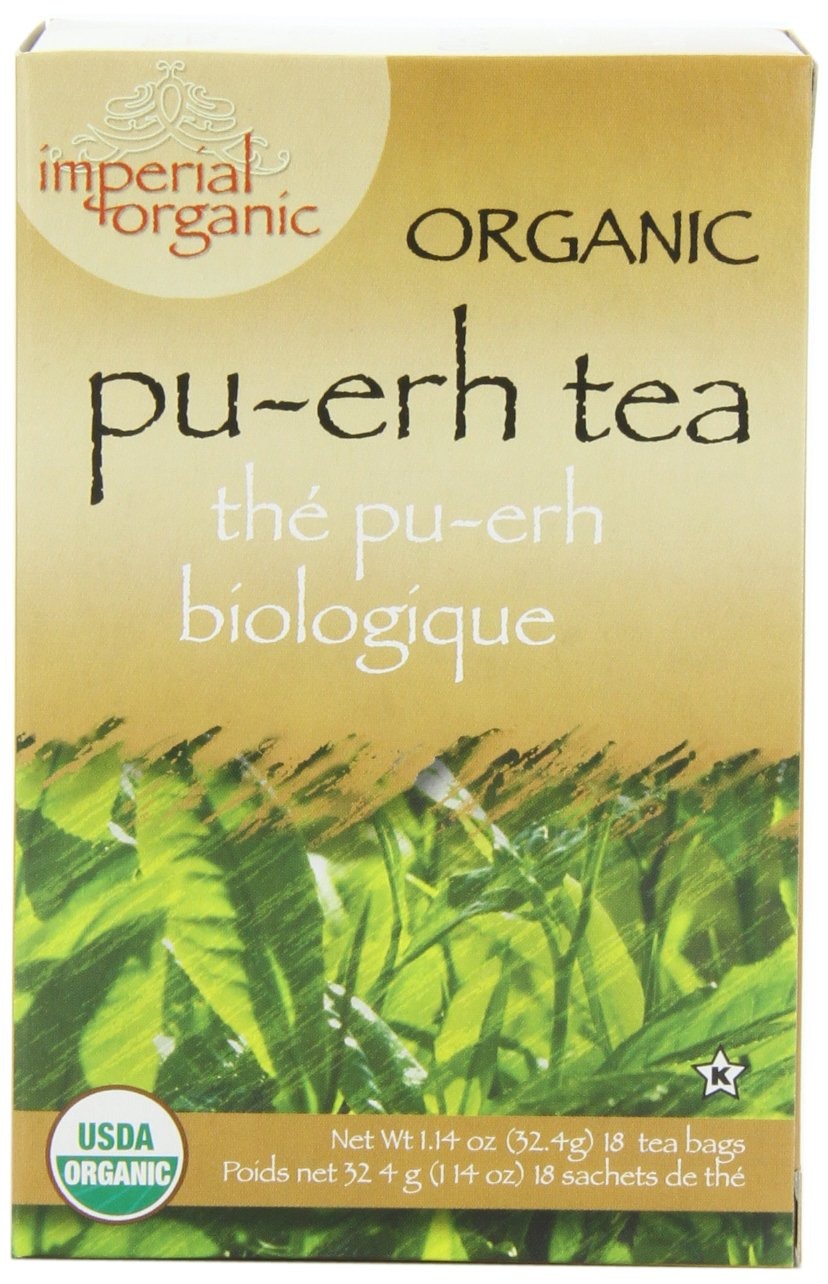
Item Name: Uncle Lee's Tea Organic Pu-Erh Tea, 100% Natural Chinese Tea, Fresh & Full Earthy Flavor, Enjoy as Hot Tea or Iced Tea Beverages, Coffee Alternative, 4 Pack - 18 Tea Bags per Box
Bullet Point 1: COMPLEX CHINESE TEA: Organic pu erh tea is highly sought after based on its unique processing. Pu-erh tea undergoes a period of aging and is the most complex of Chinese teas.
Bullet Point 2: RESEARCHED FOR HEALTH BENEFITS: Scientific studies have suggested Pu-Erh tea may support the reduction of cholesterol and blood fats. Puerh tea may also aid digestion and help eliminate toxins from the body.
Bullet Point 3: COFFEE ALTERNATIVE: Try trading out your morning cup of coffee for an earthy and robust tea cup of Pu-Erh tea. Brewed tea appears dark red with a full, rich flavor and less caffeine than coffee.
Bullet Point 4: CAREFULLY GROWN ORGANIC TEA: Uncle Lee’s Organic Pu Erh Tea is grown using natural fertilizer, without pesticides, while carefully preserving the ecosystem. Every batch is carefully hand inspected to ensure goodness and purity.
Bullet Point 5: TEA PREPARATION SUGGESTION: For hot tea, pour hot (just before full boil) water from a tea pot over the tea bag and brew for 3 to 5 minutes. For iced tea, follow directions for hot tea then slowly pour into an ice-filled glass, chill and serve.
Value: 72.0
Unit: Count

Price: 4.99